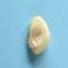
Maize quality: Good